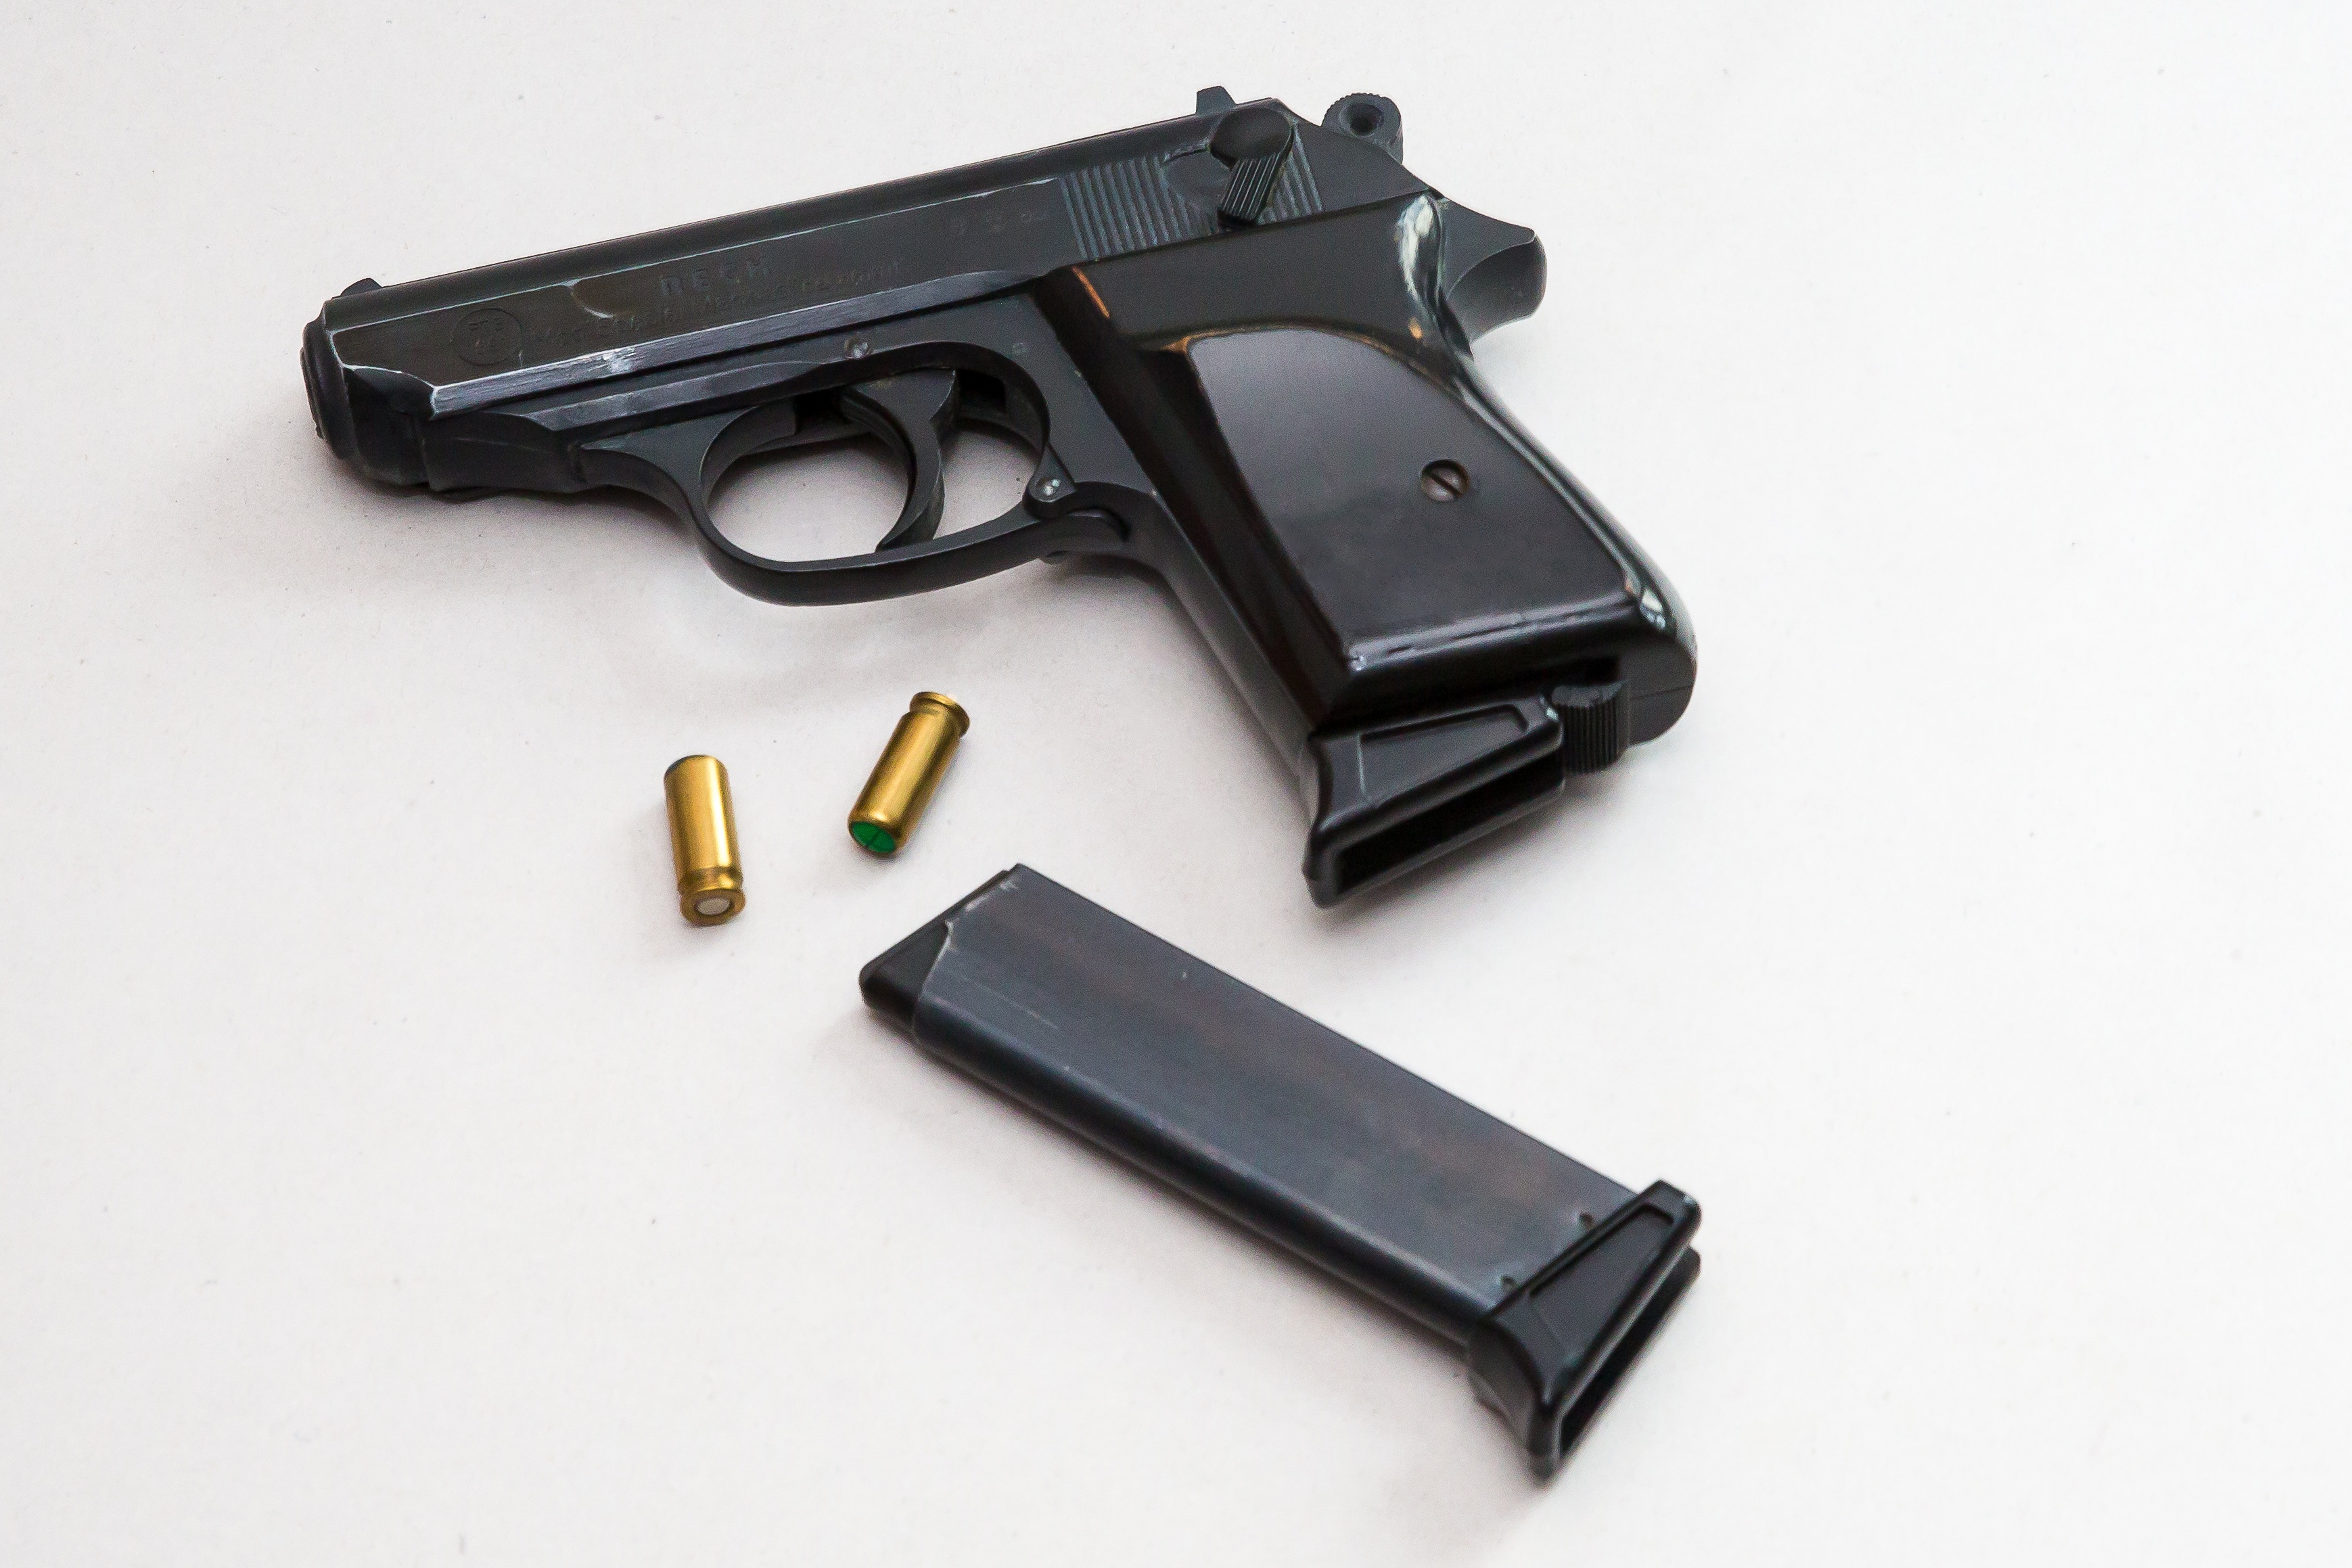
weapon, gun, shoot, shot, pistol, handgun, revolver, firearm, trigger, hand gun, blank gun, gun barrel, automotive exterior, gun accessory